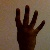
The image shows a hand gesture representing the number 4 in Indian Sign Language.